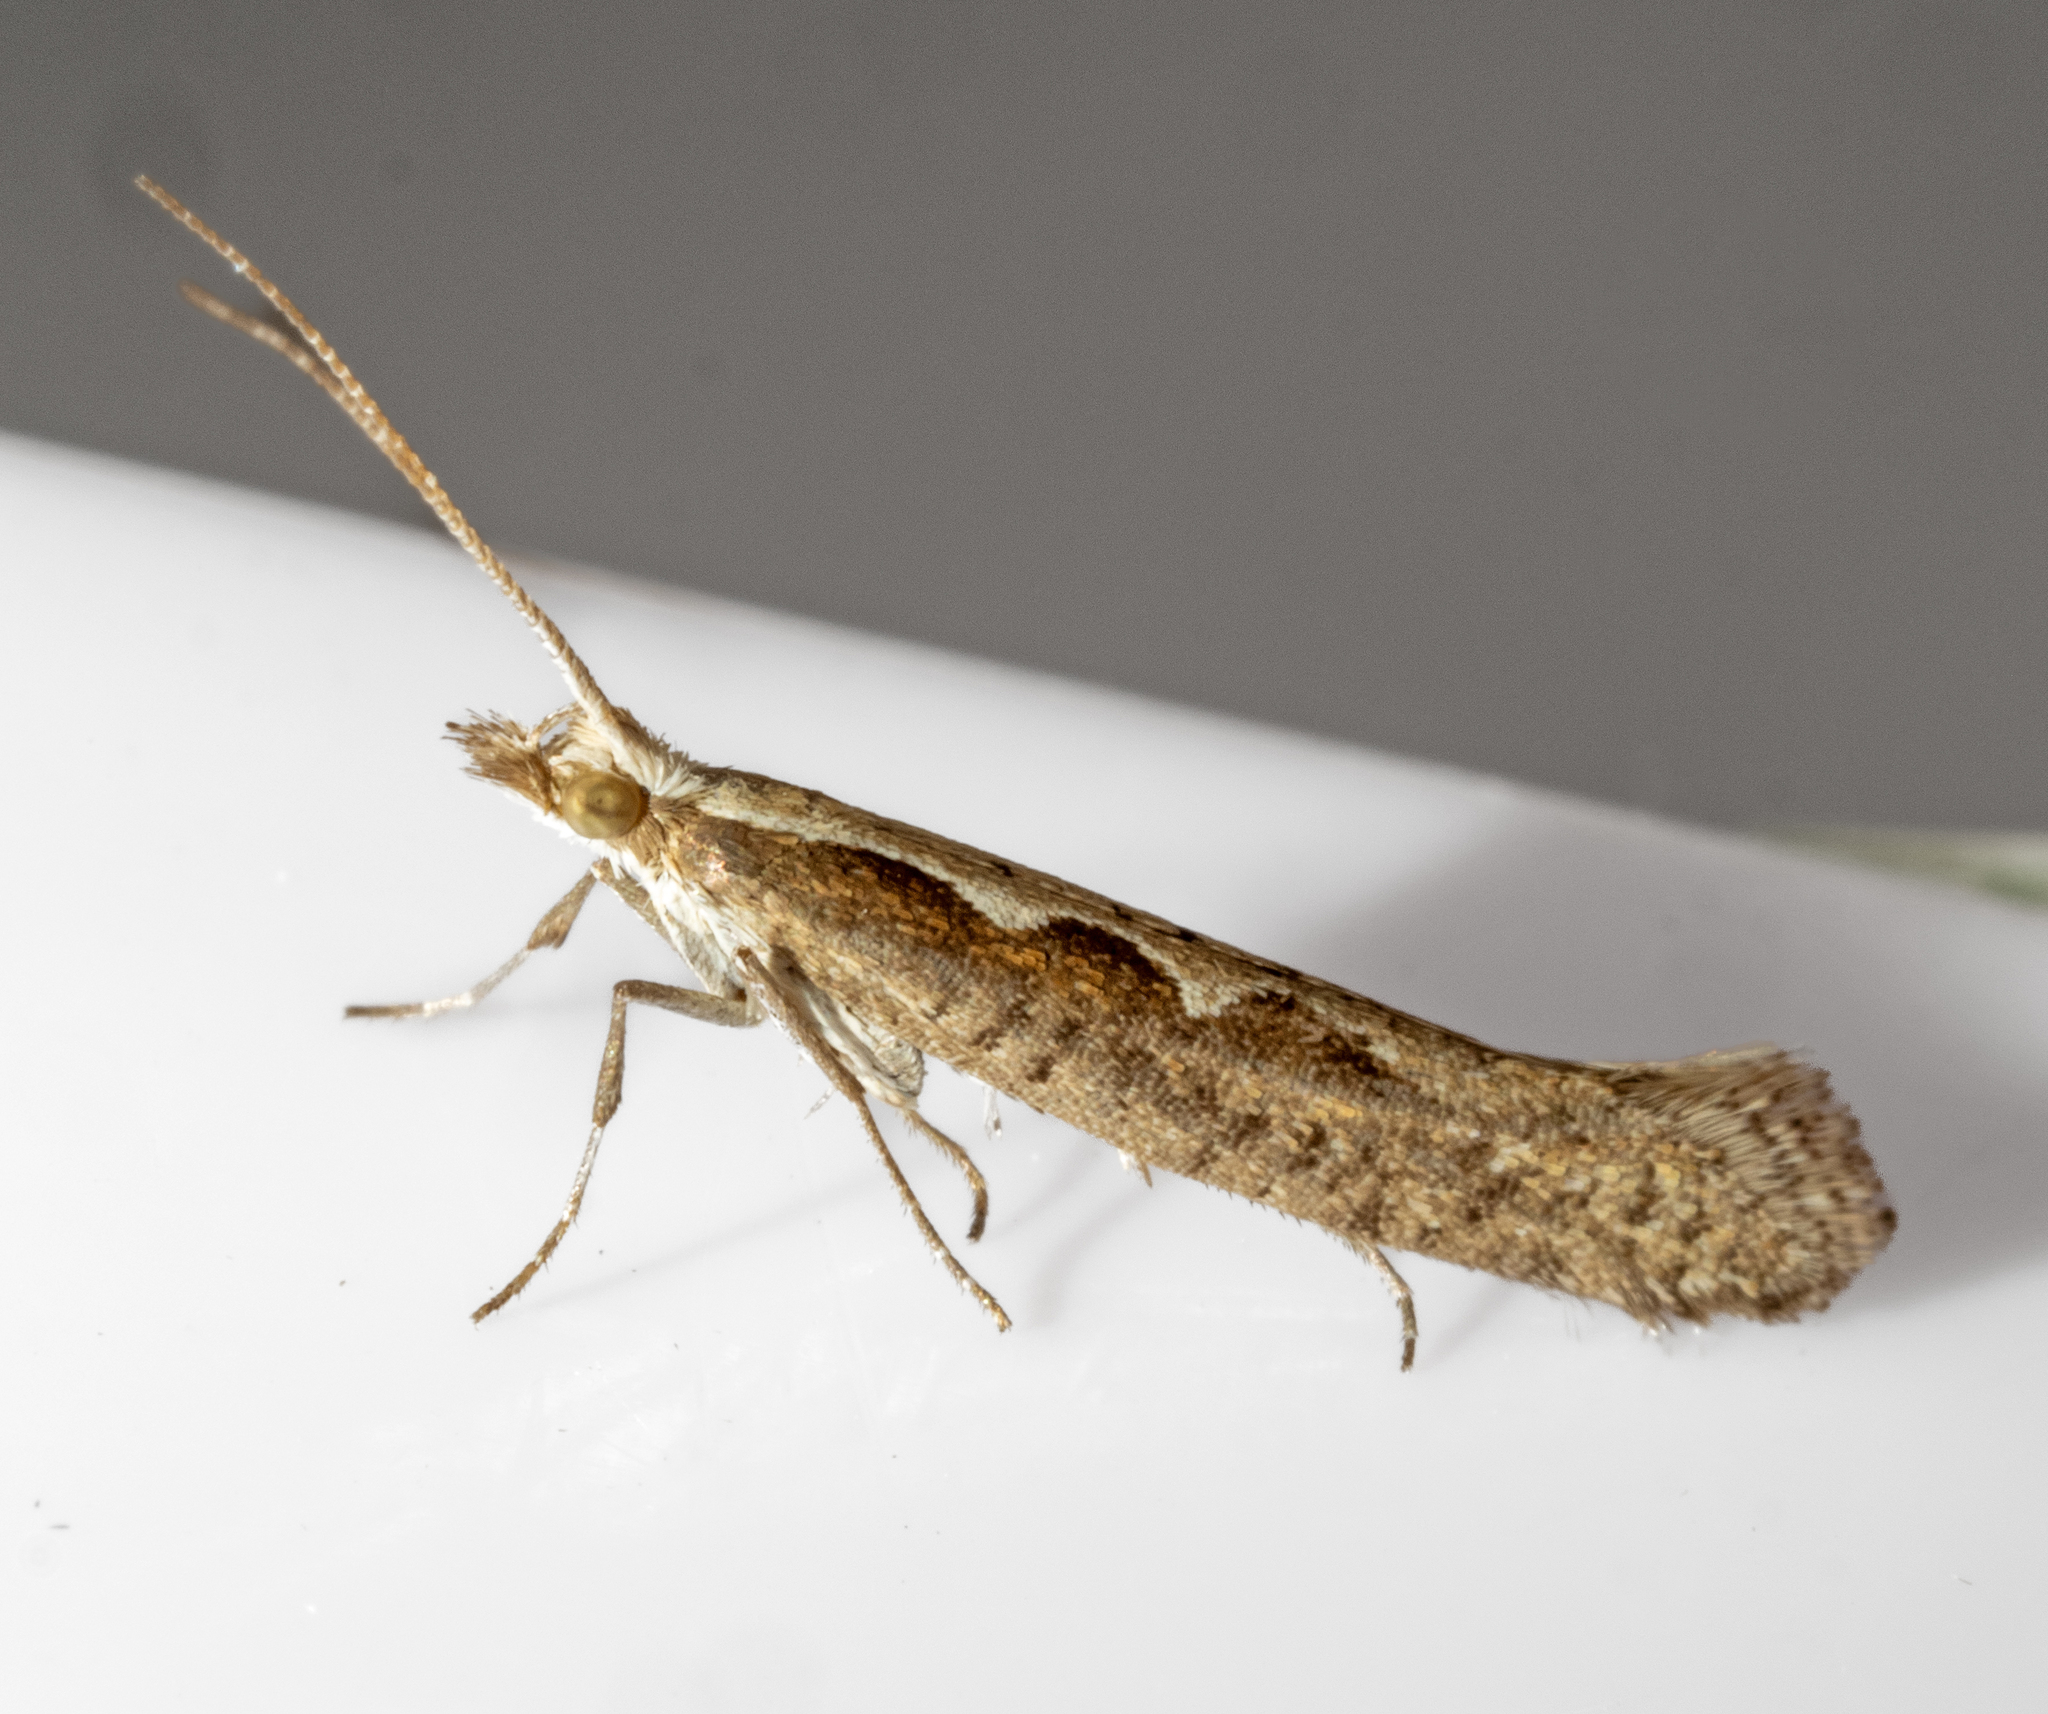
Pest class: diamondback_moth